Will Dyson

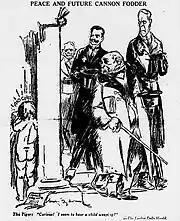
'Peace and Future Cannon Fodder', originally published in "The Daily Herald", 17 May 1919.

One of Dyson's cartoons, published in "The Daily Herald" after his wife's death, is often singled out for its prophetic and vitriolic qualities. The drawing, published on 17 May 1919, was entitled 'Peace and Future Cannon Fodder'. It portrayed the Allied leaders (Vittorio Orlando, David Lloyd George, Woodrow Wilson and Georges Clemenceau) emerging from a meeting in Paris to discuss a post-war peace treaty (which later became known as the Treaty of Versailles). Clemenceau, identified by his nickname 'The Tiger', is depicted as saying to the others: "Curious! I seem to hear a child weeping!", while behind a pillar a naked child is sobbing, labelled "1940 Class".